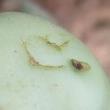
Crop: Tomato
Condition: alternaria-d